Indigenous peoples of the Americas

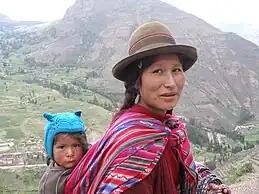
A Quechua woman and child in the Sacred Valley in Cuzco Region, Peru

In 2005, the Indigenous population living in Argentina (known as "pueblos originarios") numbered about 600,329 (1.6% of the total population); this figure includes 457,363 people who self-identified as belonging to an Indigenous ethnic group and 142,966 who identified themselves as first-generation descendants of an Indigenous people. The ten most populous Indigenous peoples are the Mapuche (113,680 people), the Kolla (70,505), the Toba (69,452), the Guaraní (68,454), the Wichi (40,036), the Diaguita–Calchaquí (31,753), the Mocoví (15,837), the Huarpe (14,633), the Comechingón (10,863) and the Tehuelche (10,590). Minor but important peoples are the Quechua (6,739), the Charrúa (4,511), the Pilagá (4,465), the Chané (4,376), and the Chorote (2,613). The Selkʼnam (Ona) people are now virtually extinct in its pure form. The languages of the Diaguita, Tehuelche, and Selkʼnam nations have become extinct or virtually extinct: the Cacán language (spoken by Diaguitas) in the 18th century and the Selkʼnam language in the 20th century; one Tehuelche language (Southern Tehuelche) is still spoken by a handful of elderly people.